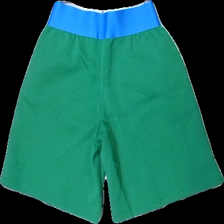
View: back
Type: Shorts
Category: Children
Brand: Adidas
Colors: Blue, Green
Material: 68% cotton, 32% polyester
Pattern: Logo print
Cut: Regular
Size: S
Season: All
Price range: 50-100
Recommended usage: Reuse